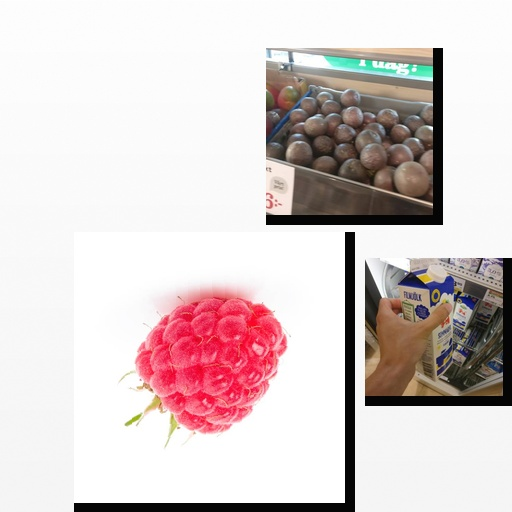
Food items: sour_milk, passion_fruit, raspberry